Timeline of reactions to the 2020 Hong Kong national security law (March 2021)

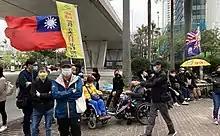
Supporters outside West Kowloon Magistrates' Court waving Taiwanese flag and colonial-era flag

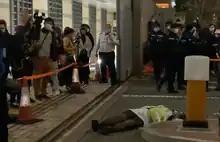
A female online media reporter in fell to the ground

At the same time, four Civic Party defendants Alvin Yeung, Kwok Ka-ki, Jeremy Tam and Lee Yue-shun announced their resignations from the party, with Yeung resigning from the party. Barrister Alan Leong, chairman of the party, terminated his legal representation of the four. Lam Cheuk-ting, Clarisse Yeung and Gwyneth Ho also told the court they had terminated the services of their legal representatives. Alvin Yeung said before addressing the court: "As a barrister, I would never have imagined that I would have to address the court in the docks. On March 2 five years ago, I was sworn in as a legislative councillor, fighting for Hongkongers, but five years later, I am fighting for my own freedom." Chief Magistrate Victor So adjourned the third day proceedings at 8:30 pm.